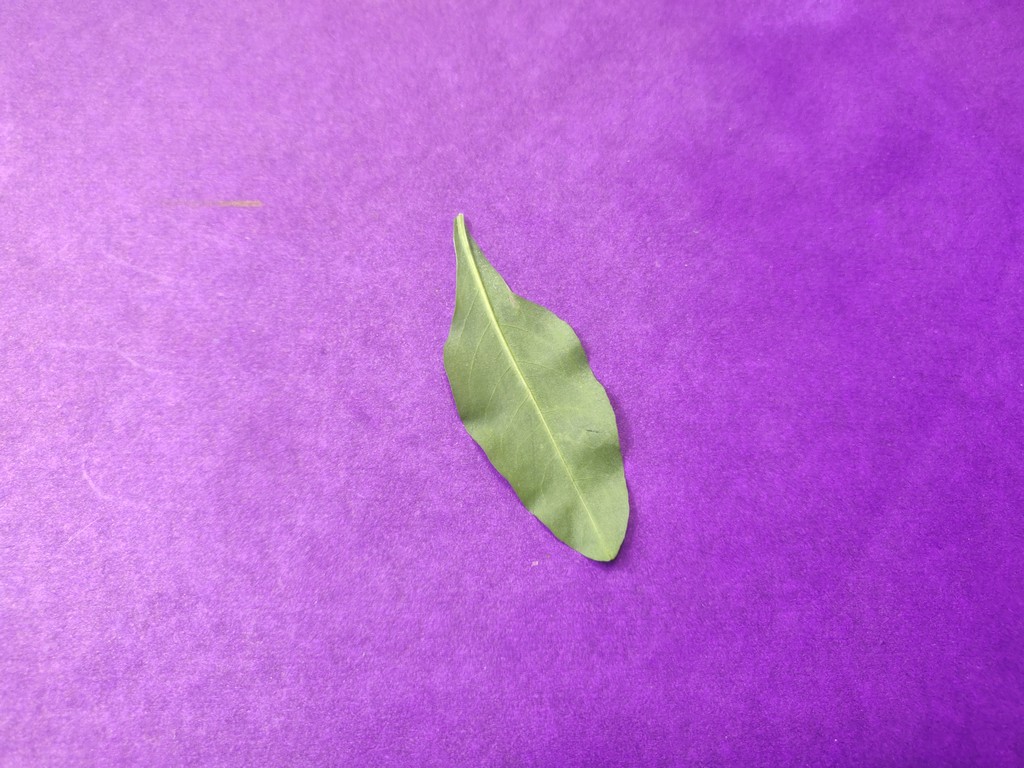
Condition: Healthy
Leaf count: single
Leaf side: back